RAF Calveley

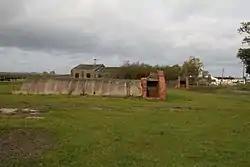
Disused buildings on the former airfield (2006)

Royal Air Force Calveley or more simply RAF Calveley is a former Royal Air Force station near Nantwich, Cheshire.